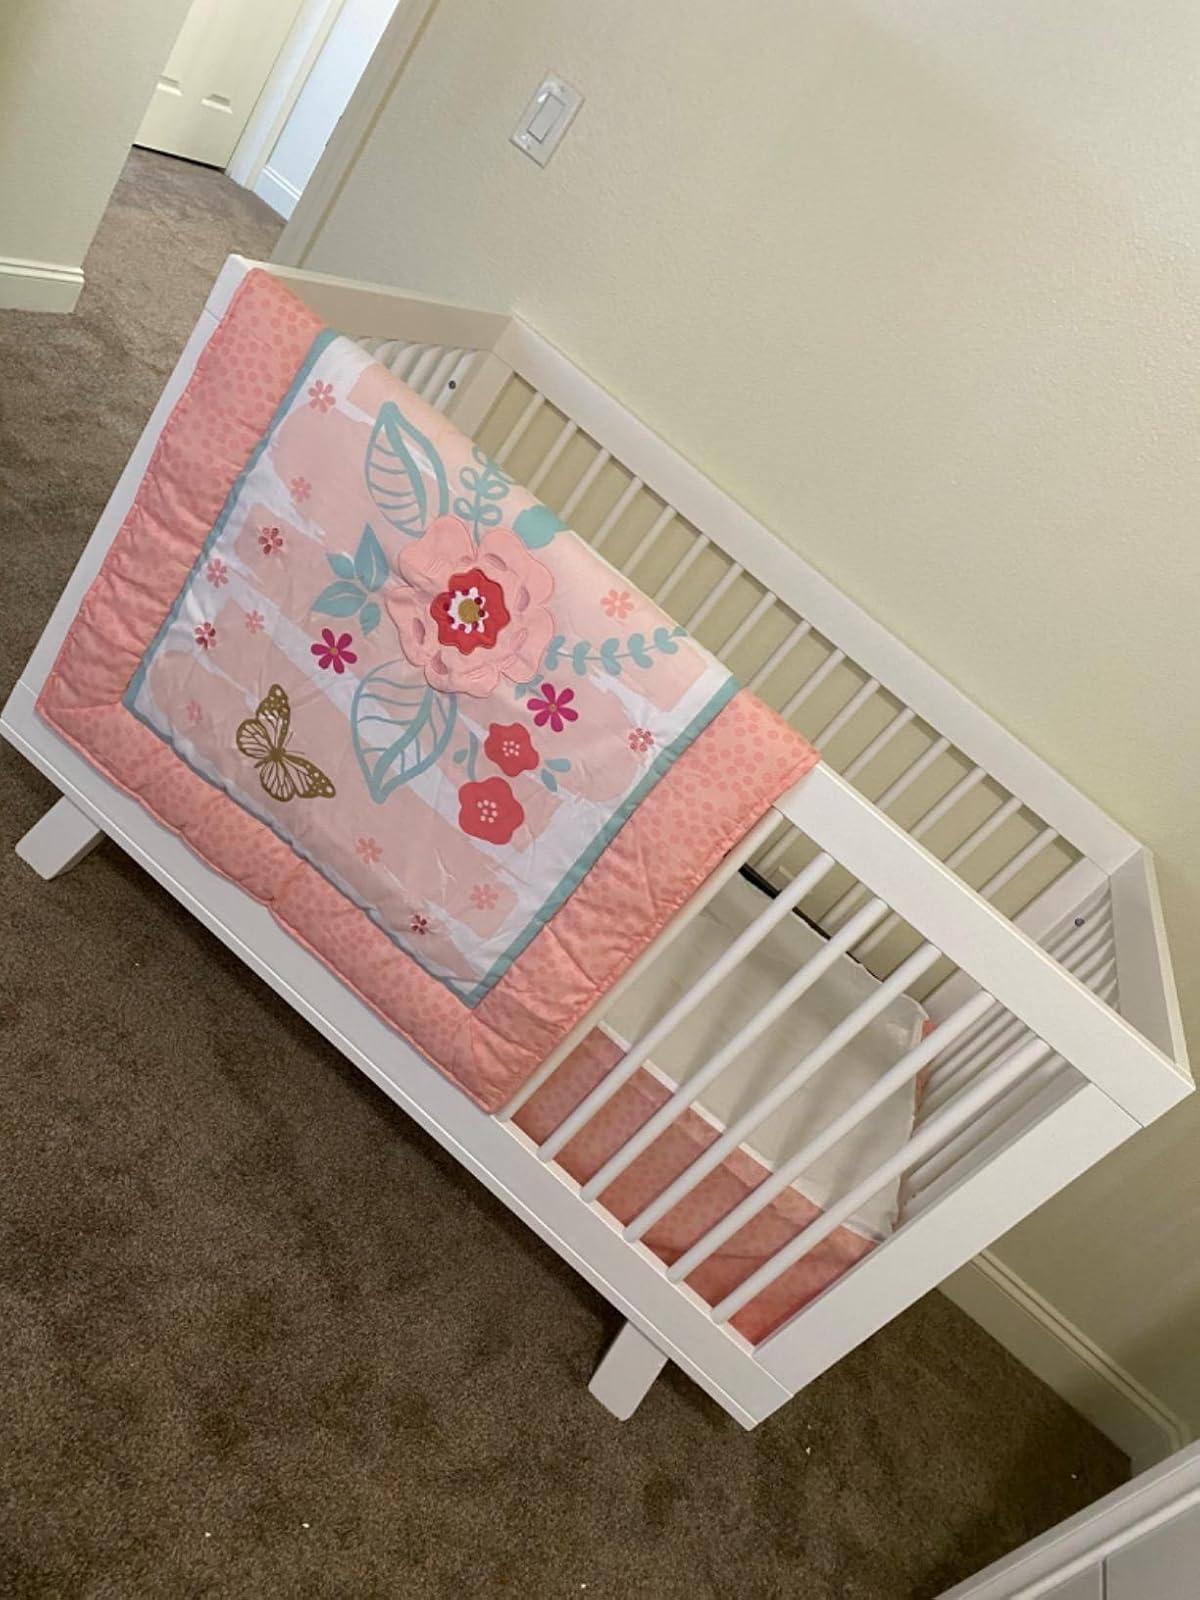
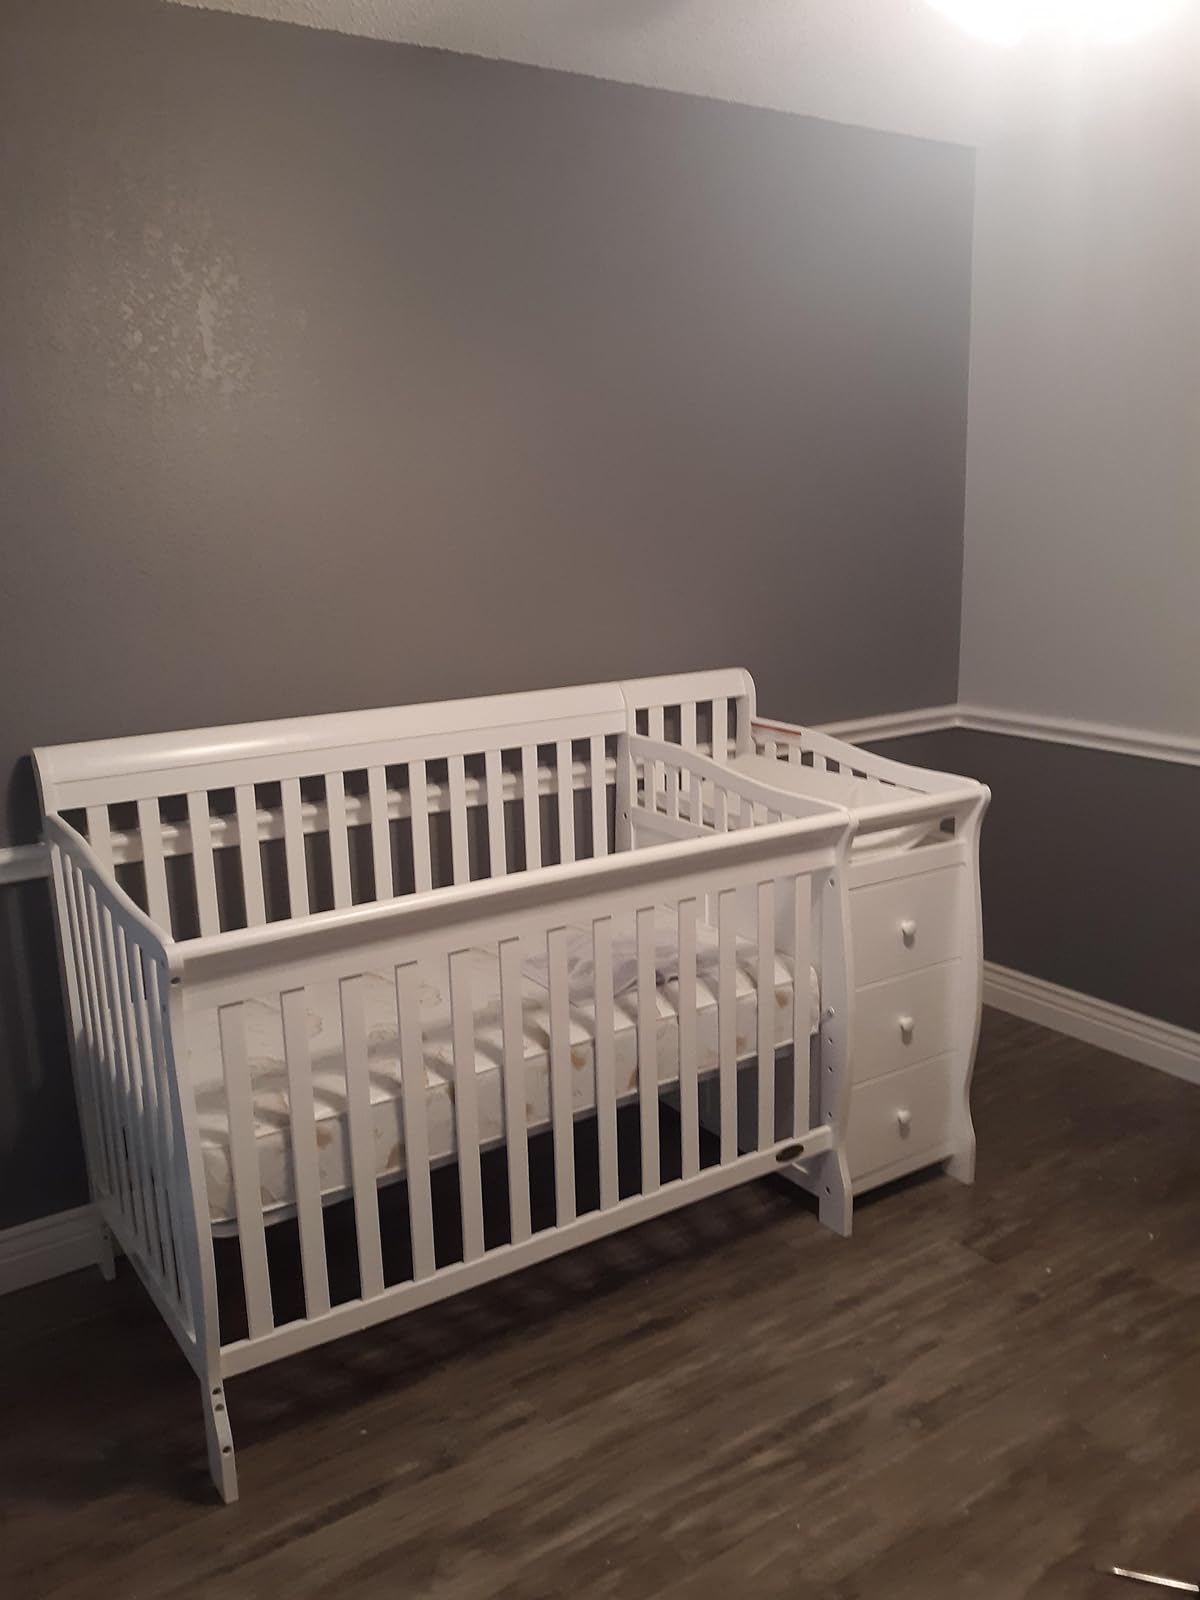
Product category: products_crib
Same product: no